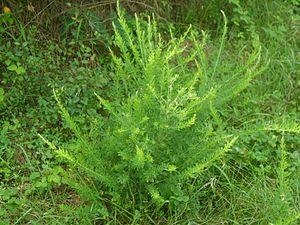
Lespedeza est un genre d'environ 40 espèces de plantes à fleurs de la famille du pois et des haricots, communément appelés Lespédéza. Le genre est originaire des régions tempérées chaudes à subtropicales de l'est de l'Amérique du Nord, de l'est et du sud de l'Asie et de l'Australasie.